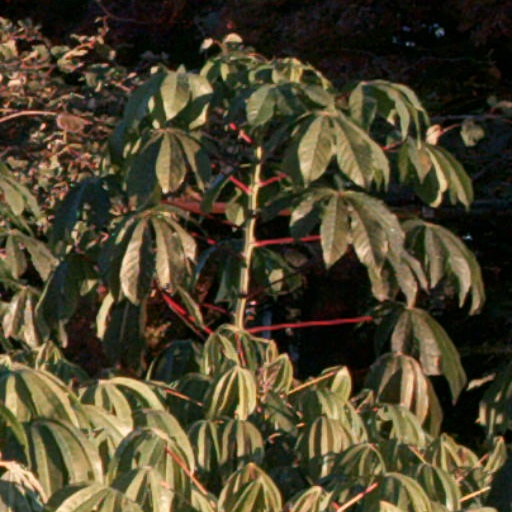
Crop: cassava